Compton Park House

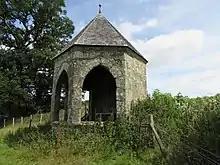
The folly

The house is set in parkland, once a medieval deer park, overlooking a lake formed by damming a stream running north into the River Nadder. The park contains a folly in the form of a summer house at .